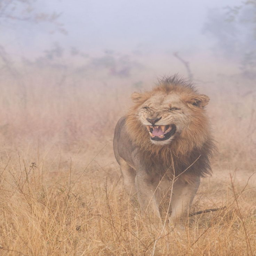
lion in the mist by person on 500px